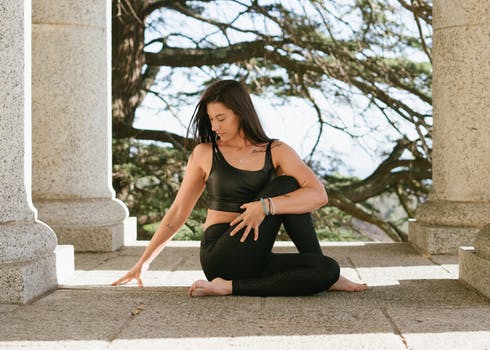
Label: No Watermark